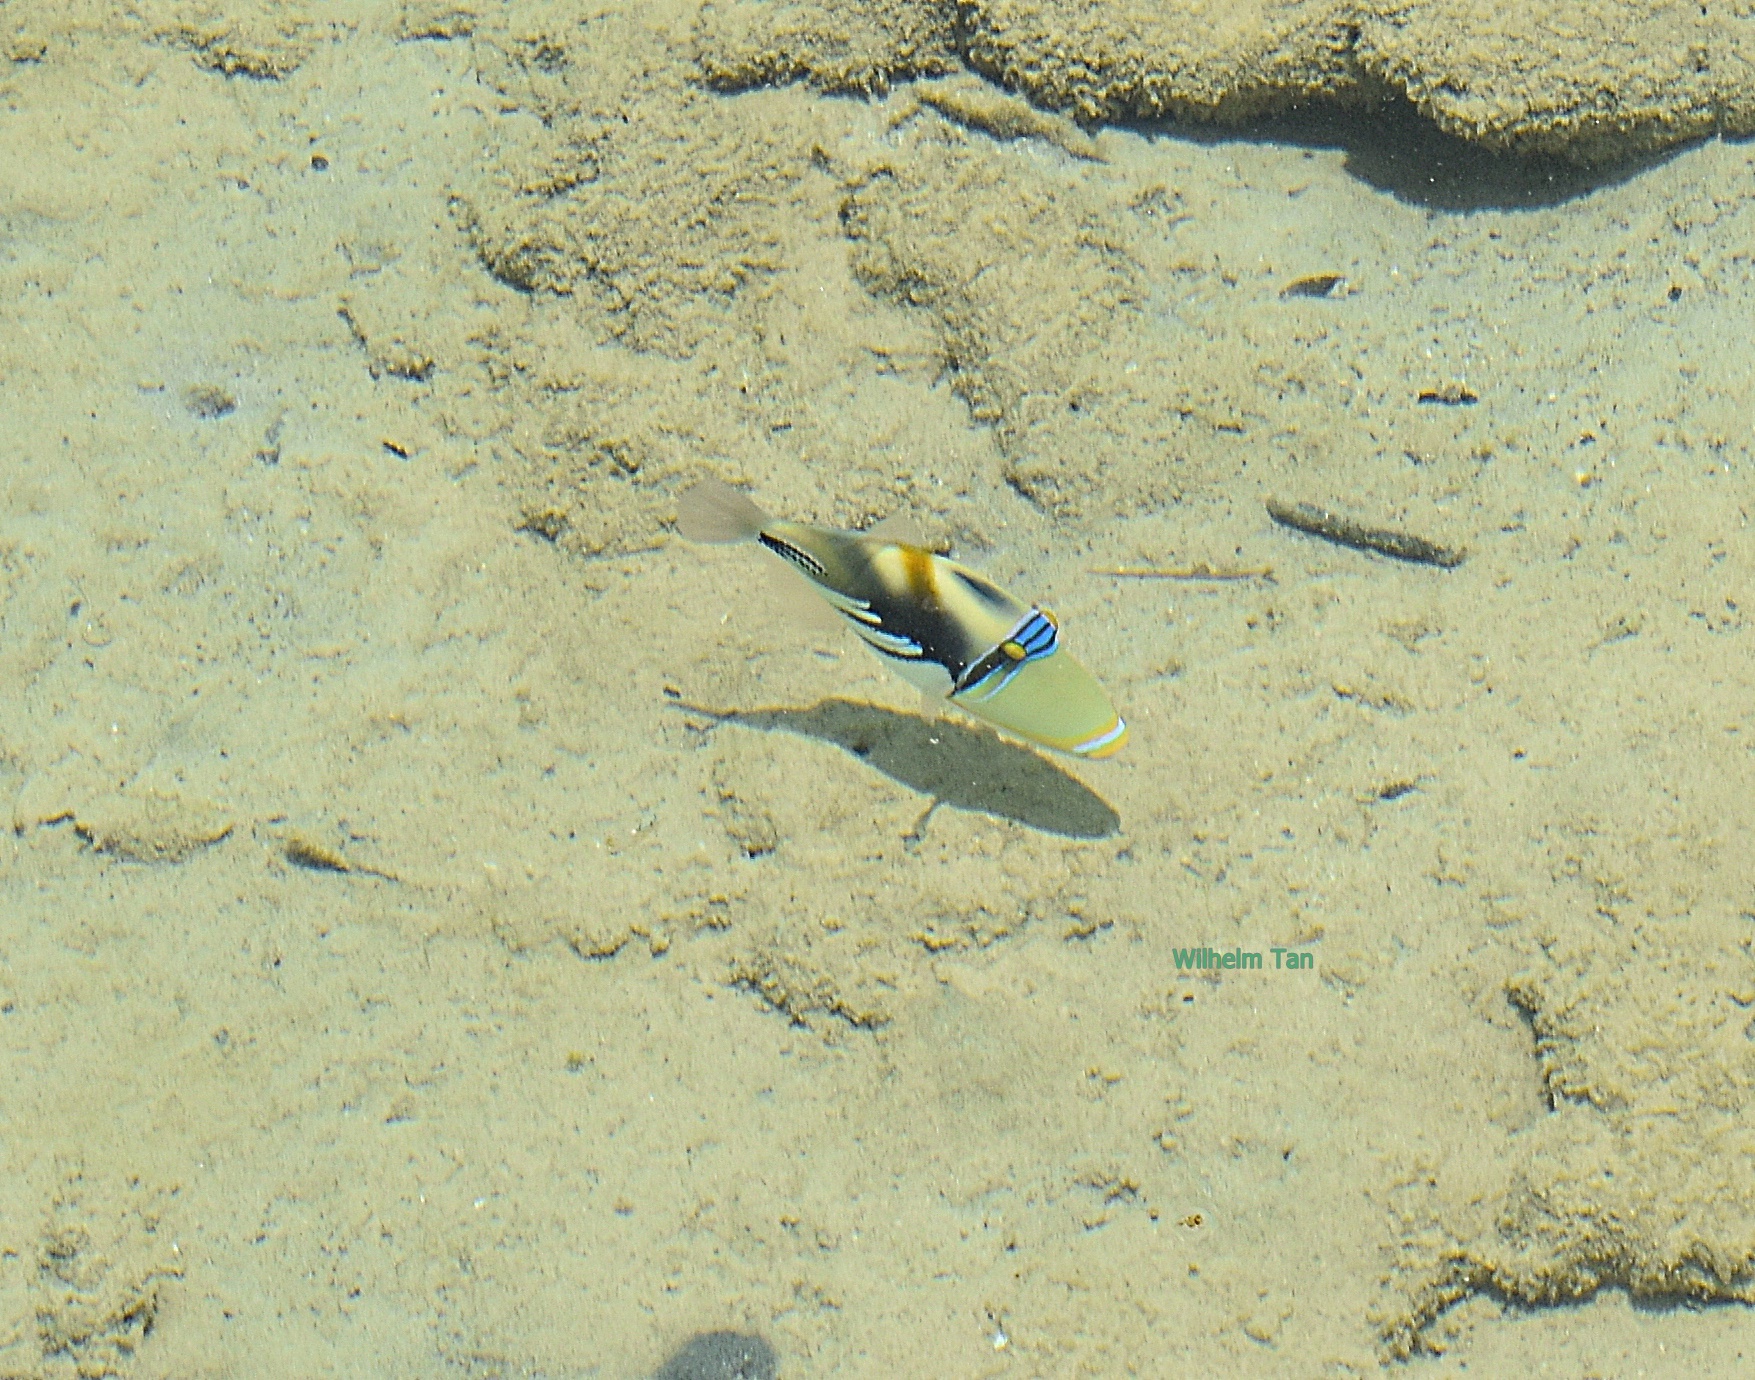
Rhinecanthus aculeatus (Lagoon Triggerfish)